1417

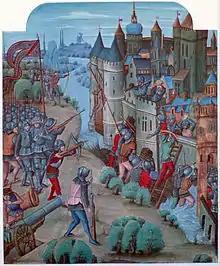
August 18: The Siege of Caen begins in France as England invades Normandy.

Year 1417 (MCDXVII) was a common year starting on Friday of the Julian calendar.